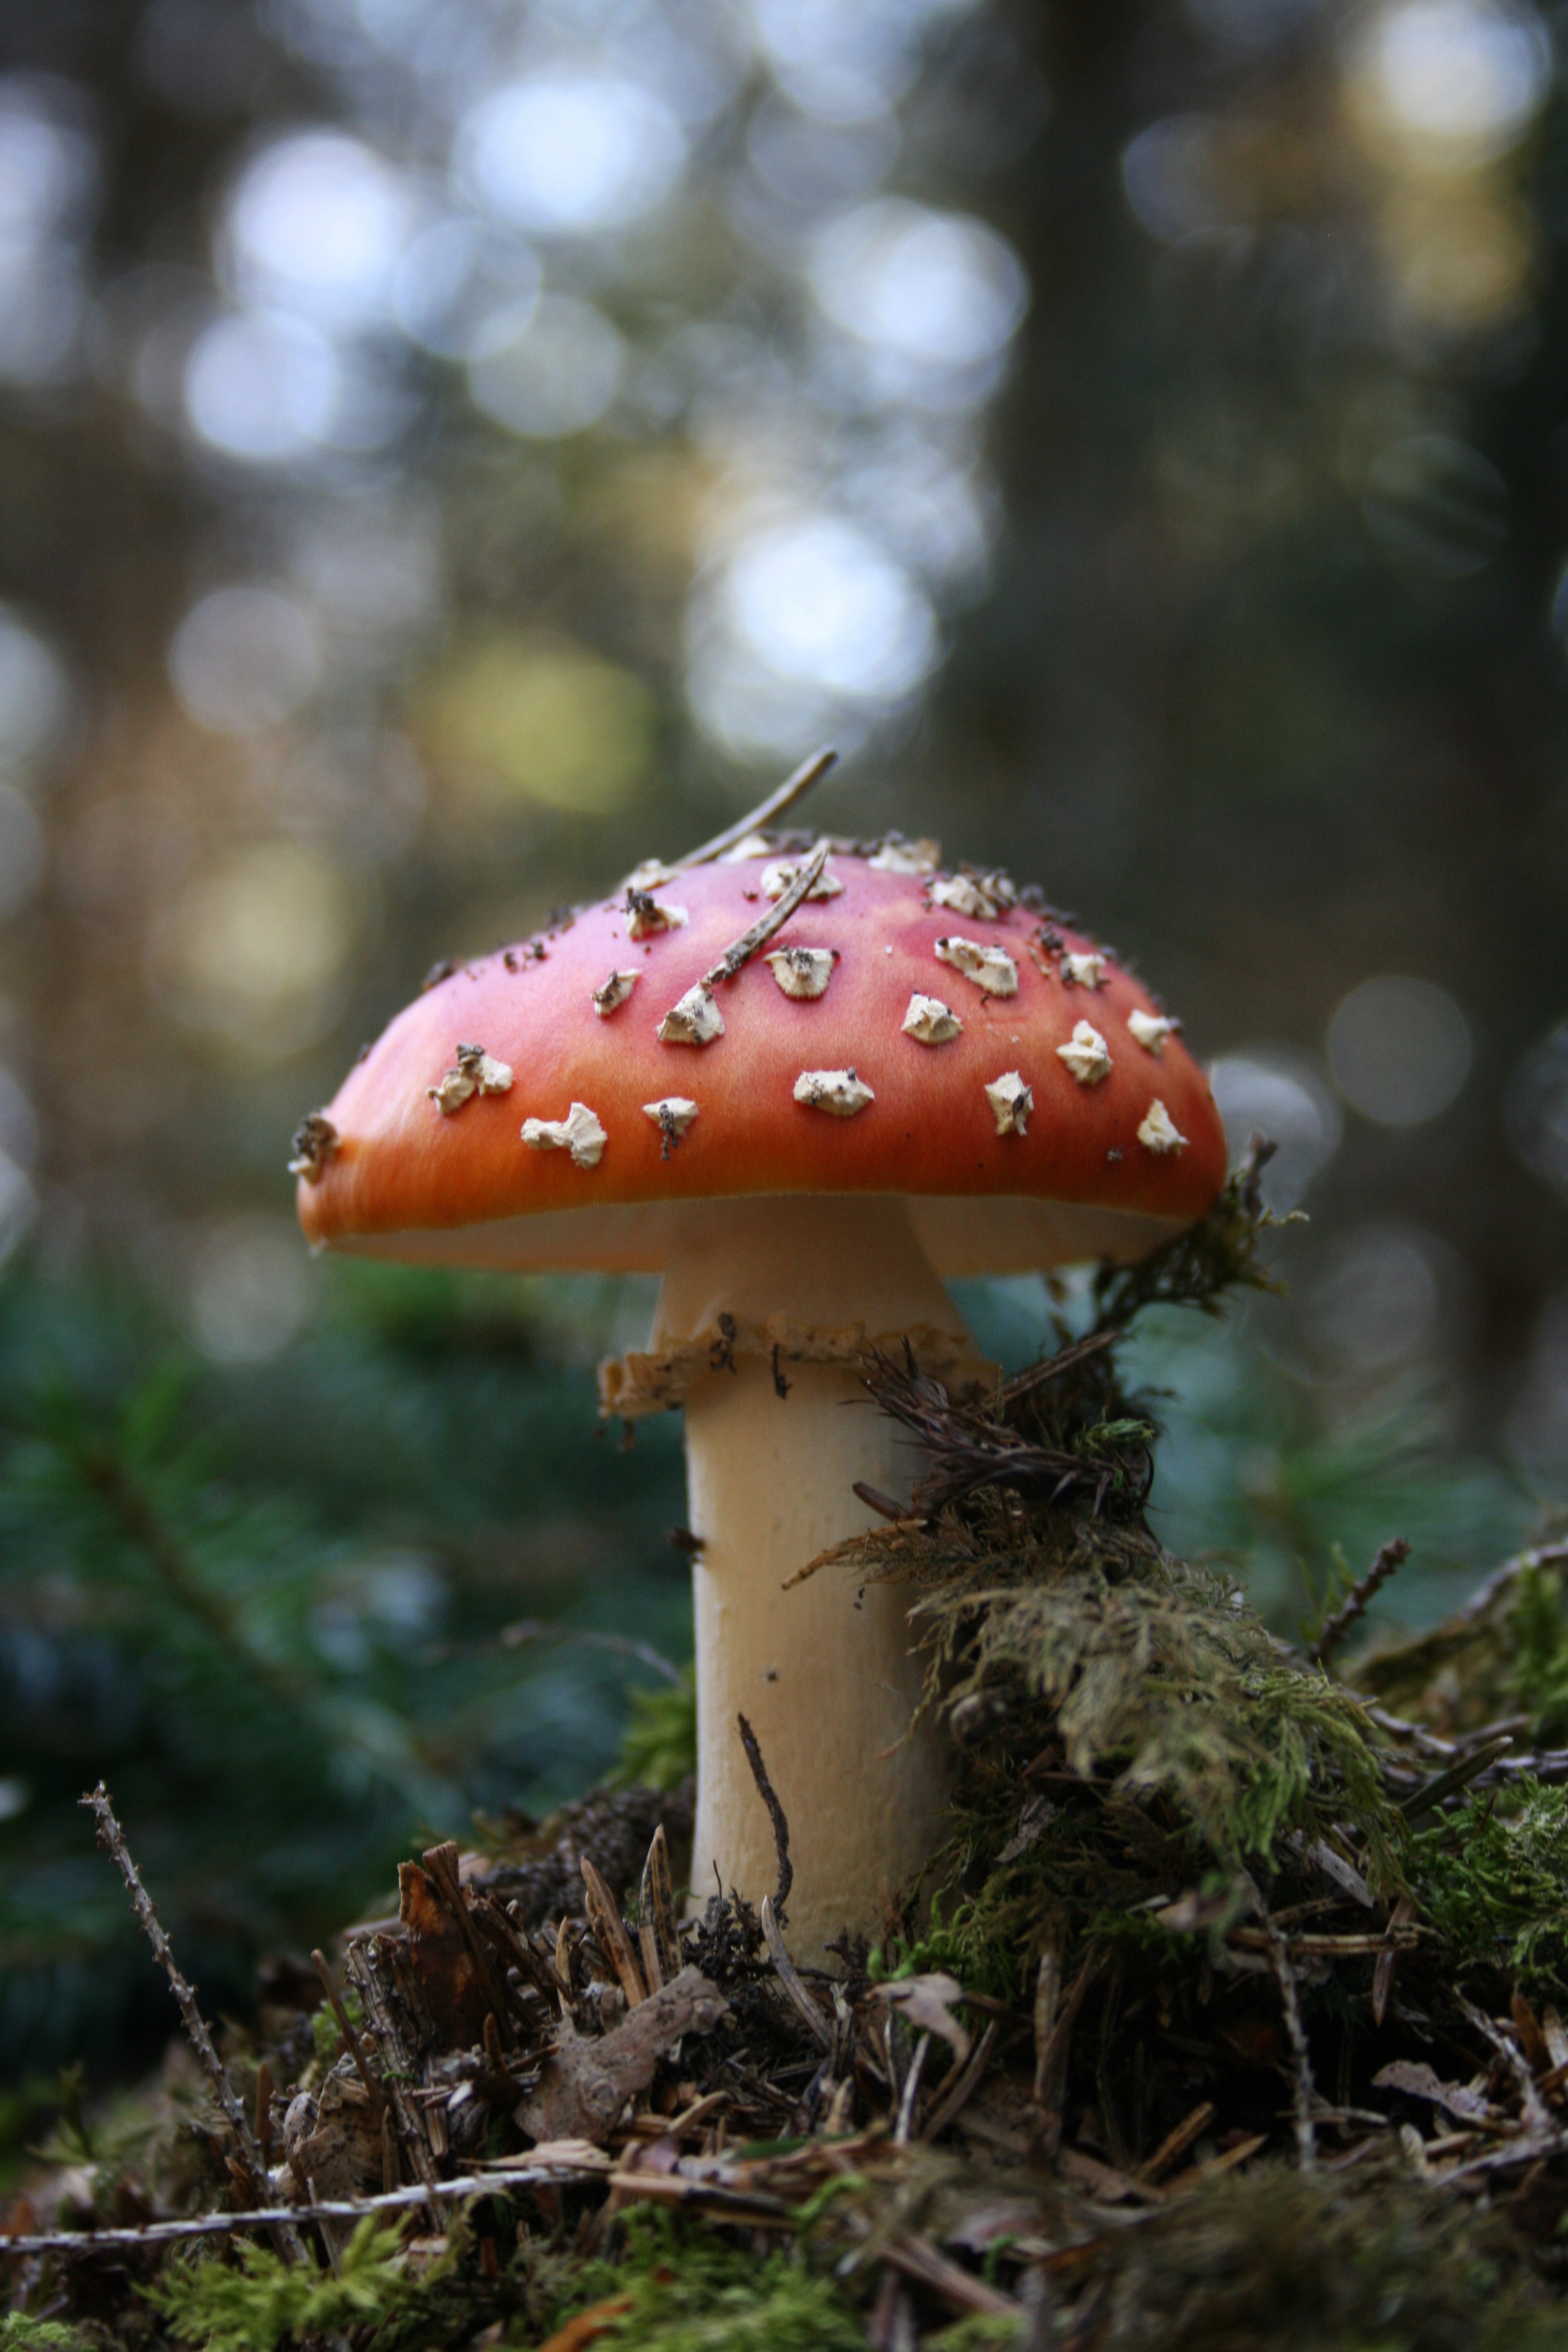
tree, nature, forest, leaf, flower, red, autumn, botany, mushroom, flora, season, fungus, fly agaric, toxic, poison, woodland, agaric, macro photography, medicinal mushroom